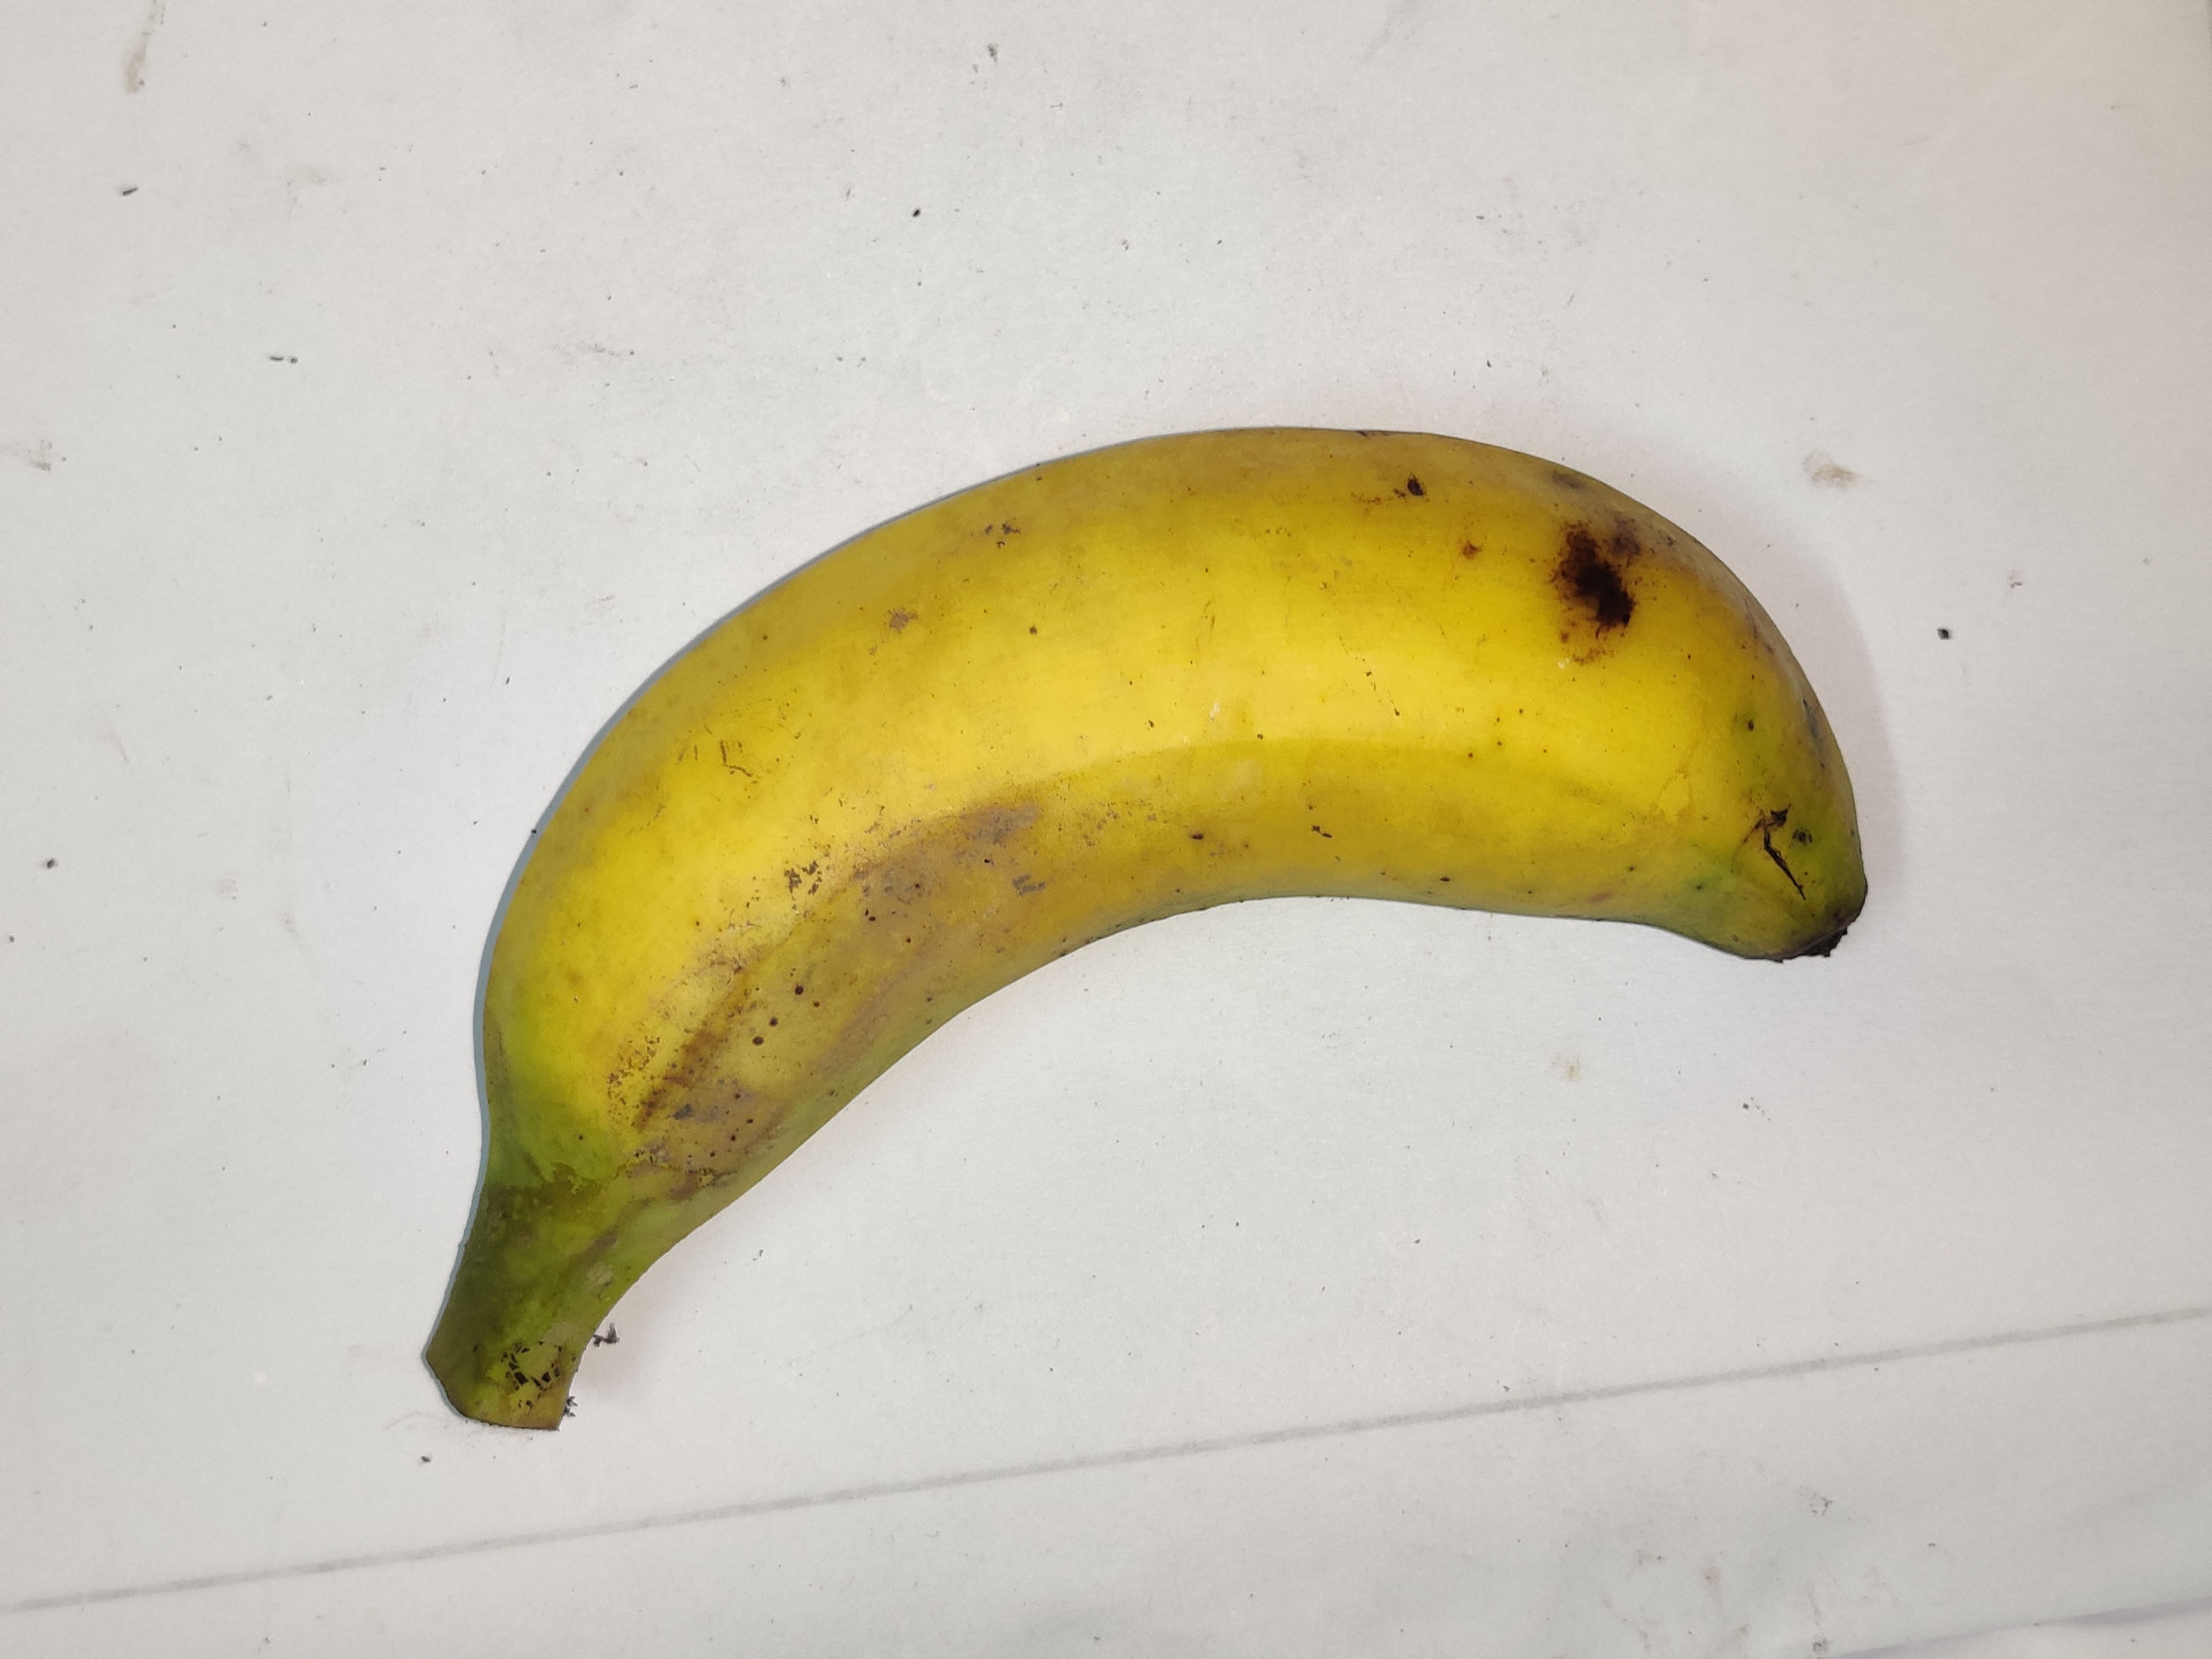
Fruit: banana
Grade: 2nd-grade